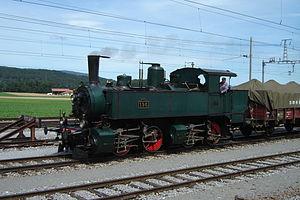
Mallet Ed 2x2/2 196 de l'ex Schweizerische Centralbahn lors du ""Dimanche Vapeur"" à Delémont dans le canton du Jura en Suisse"
La Fondation pour le patrimoine historique des CFF ou CFF Historic, appelée en allemand Stiftung Historisches Erbe der SBB ou plus simplement SBB Historic, est une fondation. L'établissement principal se trouve à Windisch, en Suisse.
Une « Locomotives Mallet » est l'appellation courante donnée à une locomotive à vapeur articulée compound, système breveté en 1884 par l'ingénieur suisse Anatole Mallet.
Une locomotive de type 020+020 est une locomotive articulée comprenant deux groupes de deux essieux. L'ensemble comprend 4 essieux moteurs. Les groupes d'essieux sont indépendants.